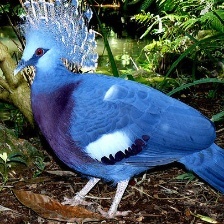
Species: VICTORIA CROWNED PIGEON
Scientific name: GOURA VICTORIA